Tubular tyre

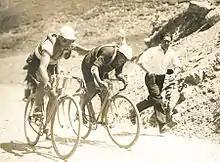
André Leducq and Georges Speicher in the 1933 Tour de France carrying spare tubular tyres on their shoulders

For amateur road cycle racing, clincher tyres largely replaced tubular tyres in the early 2000s, but saw a resurgence when carbon rims increased in popularity, as the carbon rim better suited the tubular design.